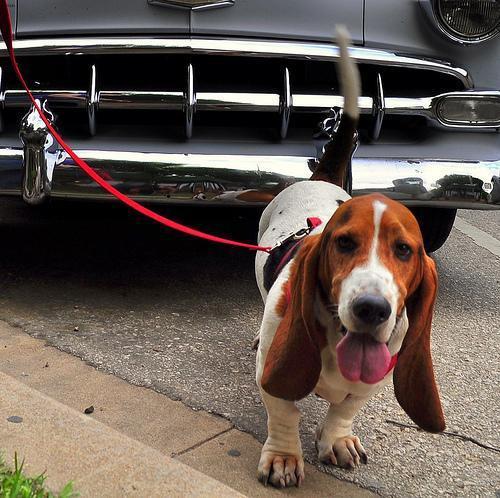
basset hound